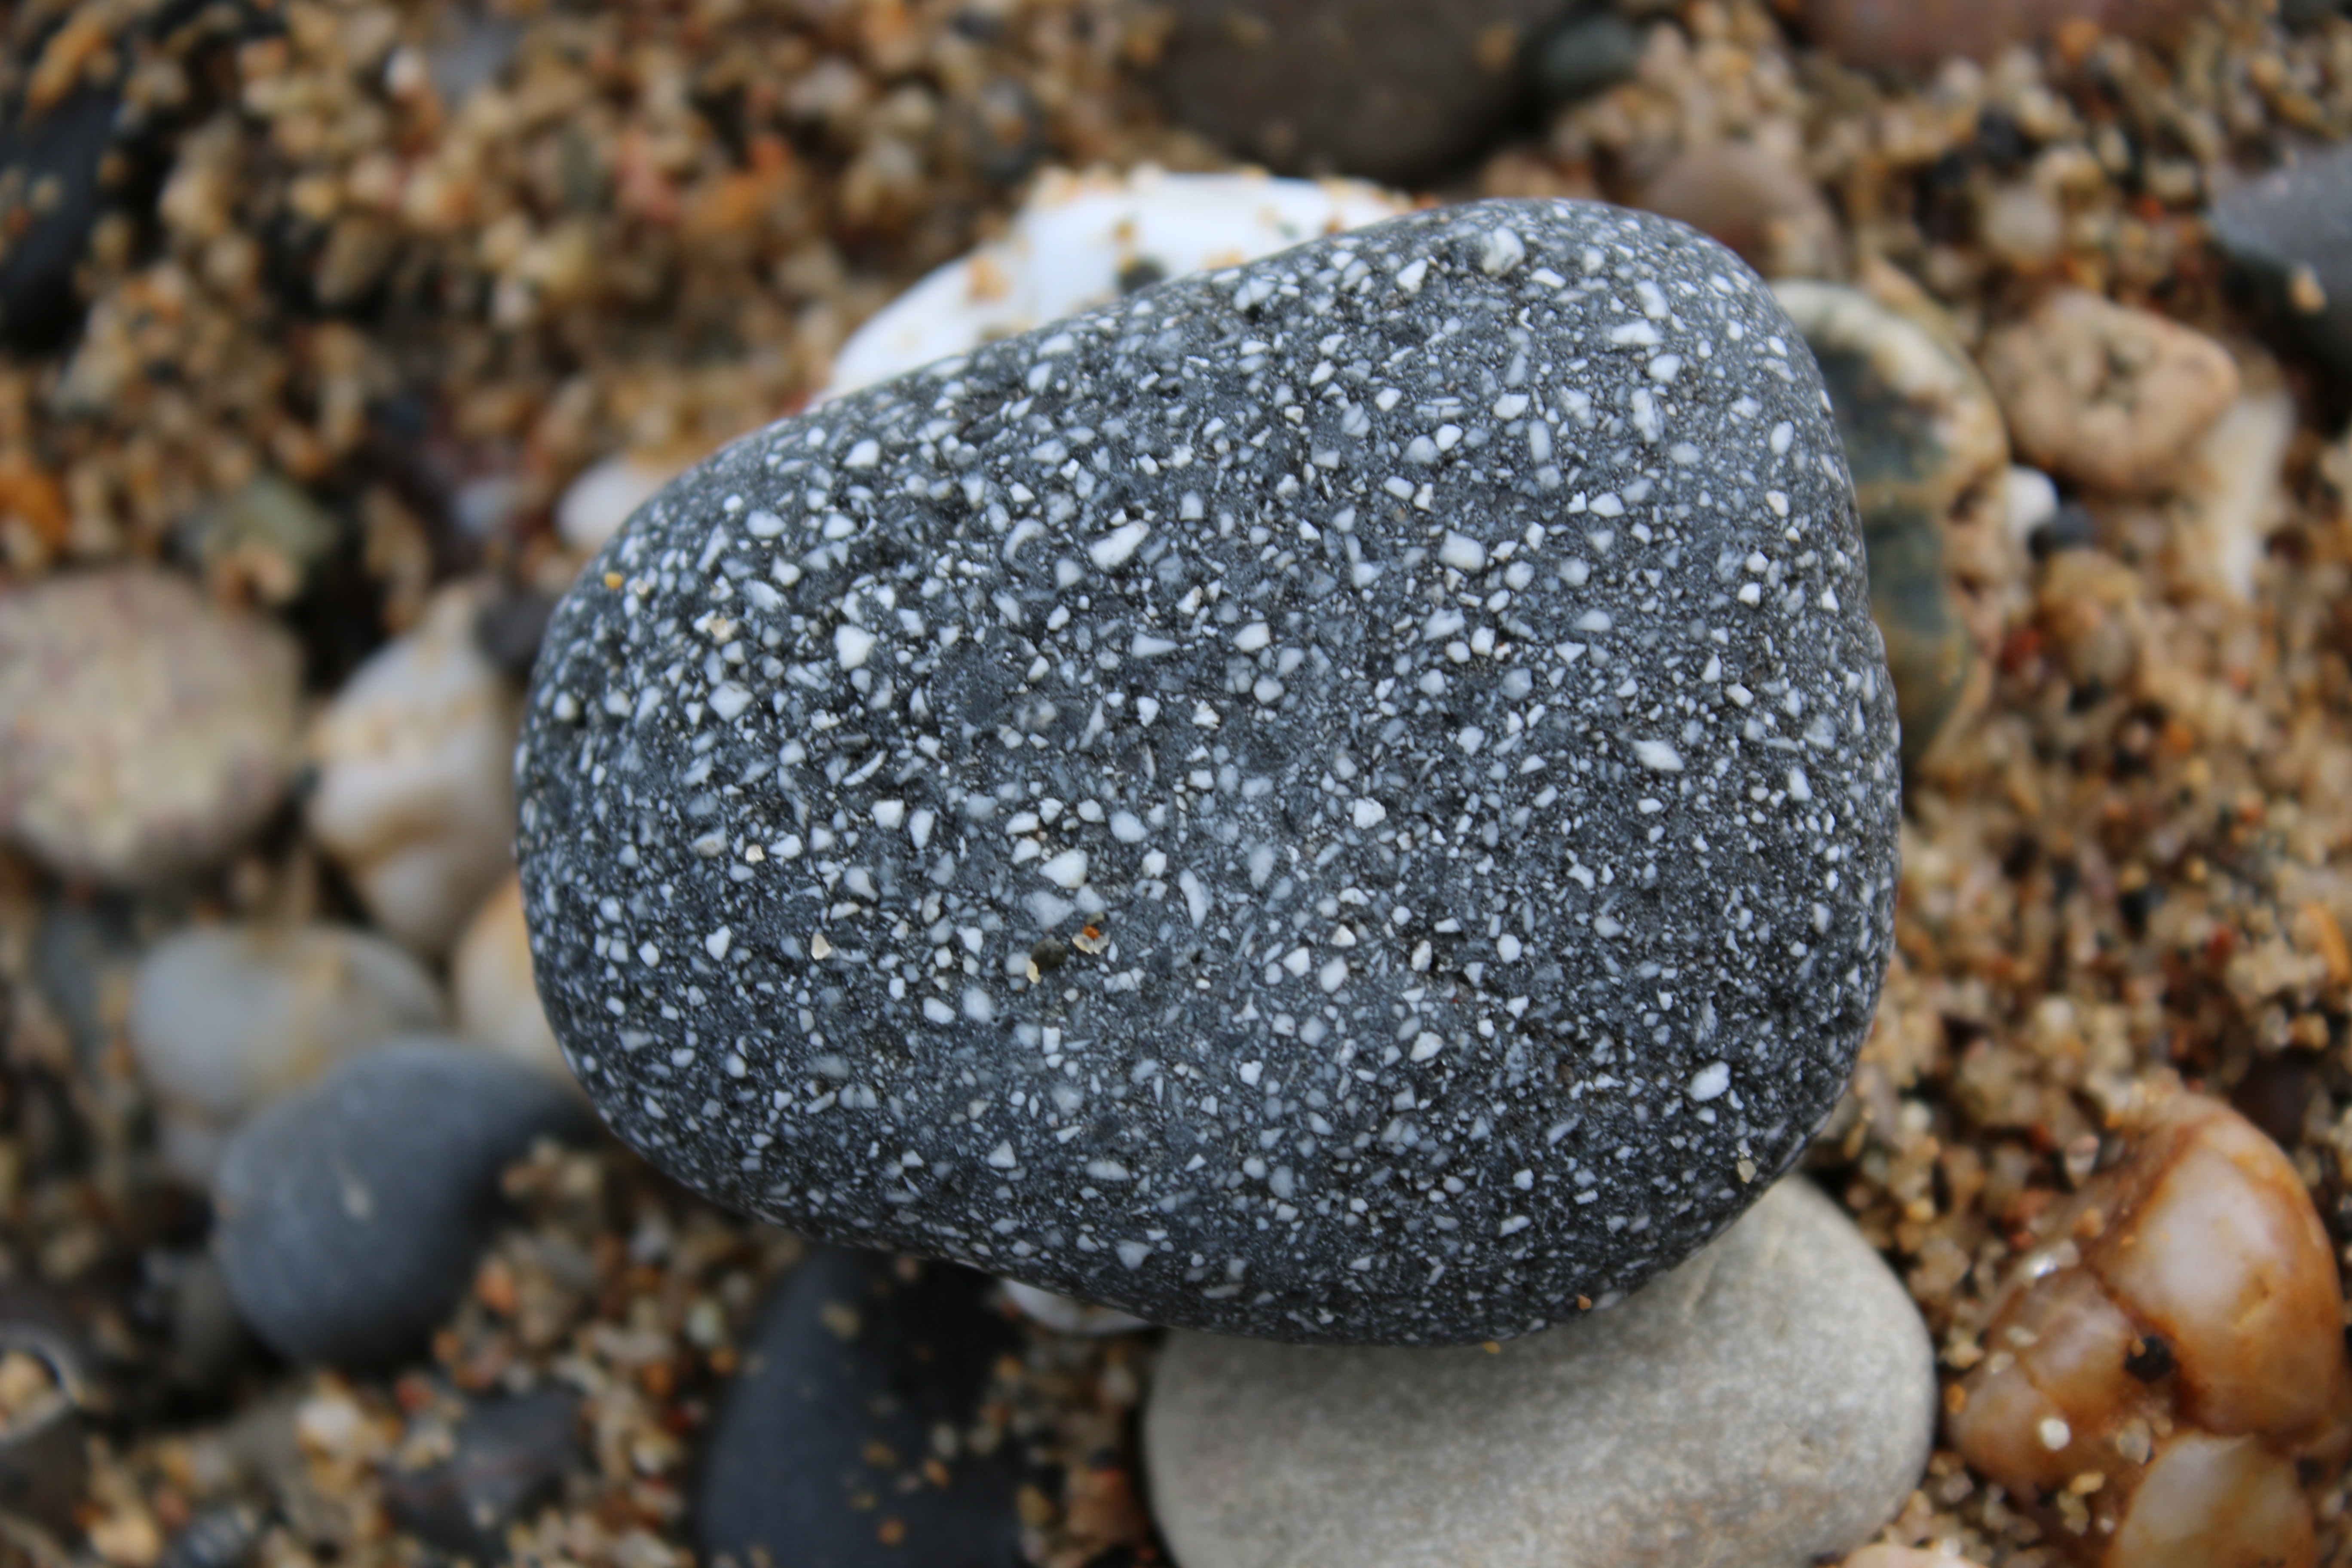
beach, nature, sand, rock, pebble, soil, mushroom, close, material, zen, close up, rocks, fungus, stones, art, costa, macro photography, sand stones, edible mushroom, agaricomycetes